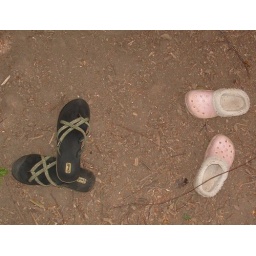
We don't need our shoes in a tree